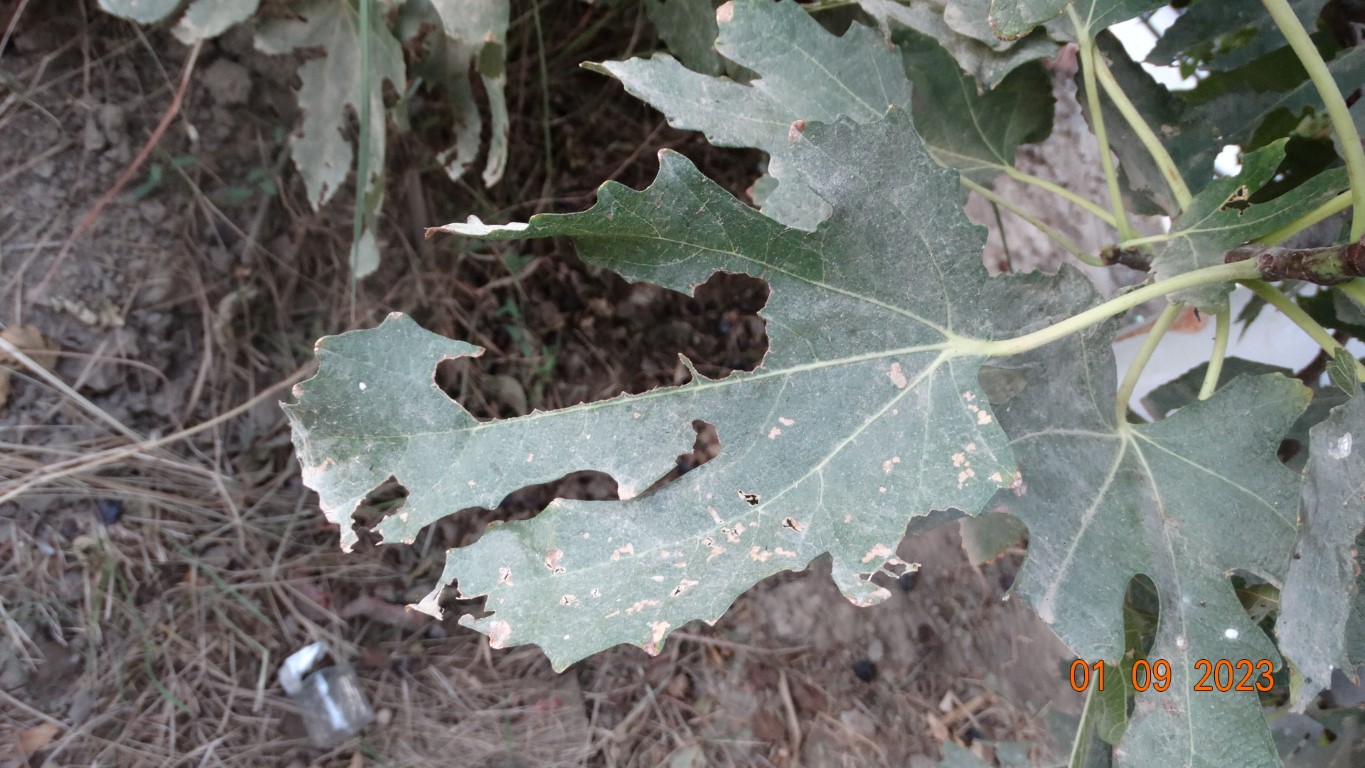
Label: infected